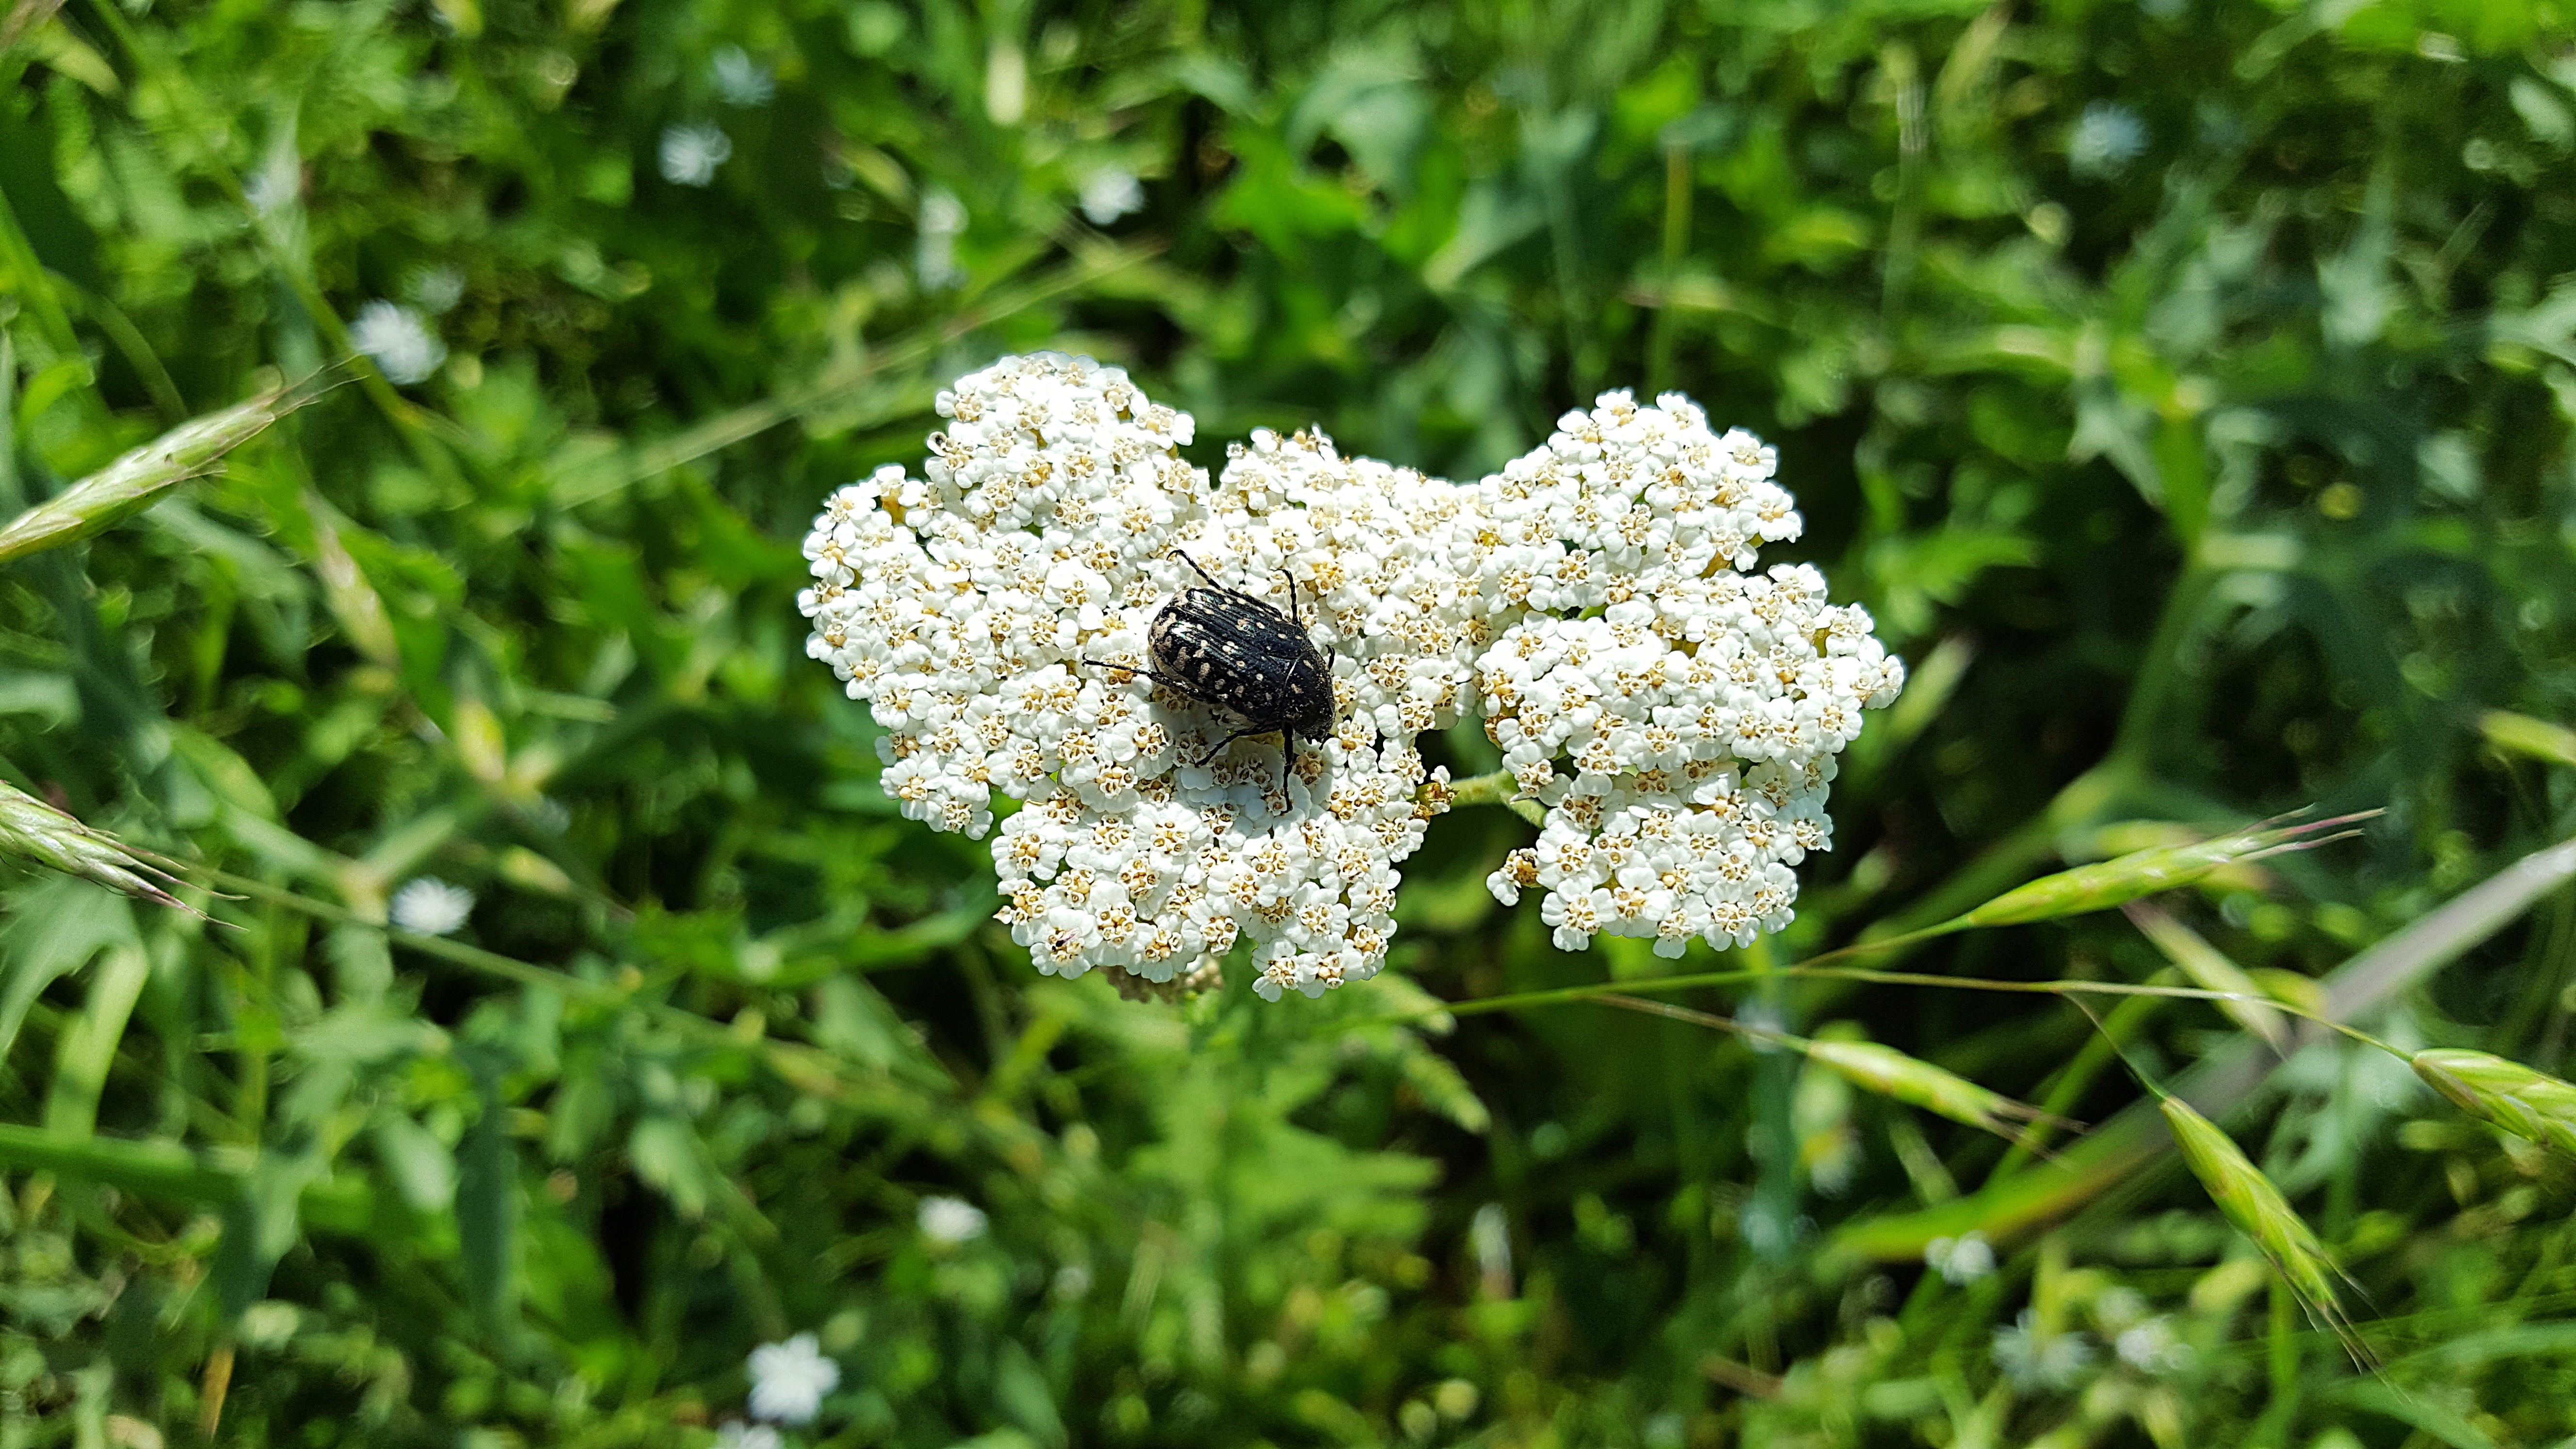
nature, grass, blossom, plant, white, lawn, meadow, flower, bloom, green, insect, botany, flora, wildflower, pointed flower, shrub, asteraceae, yarrow, medicinal plant, macro photography, flowering plant, grassland plants, daisy family, homeopathy, achillea millefolium, epicometis hirta, common yarrow, tropinota hirta, grass family, land plant